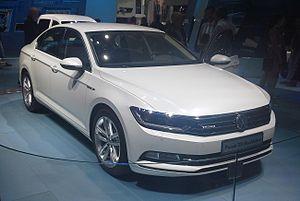
Une familiale routière, ou simplement familiale ou routière, est une automobile du segment D, plus grande et généralement plus puissante qu'une familiale compacte mais plus petite qu'une grande routière. Elles sont faites pour le transport sur de plus longues distances de cinq à six personnes. En Europe, leur taille varie en moyenne de 4,60 m à 4,90 m.